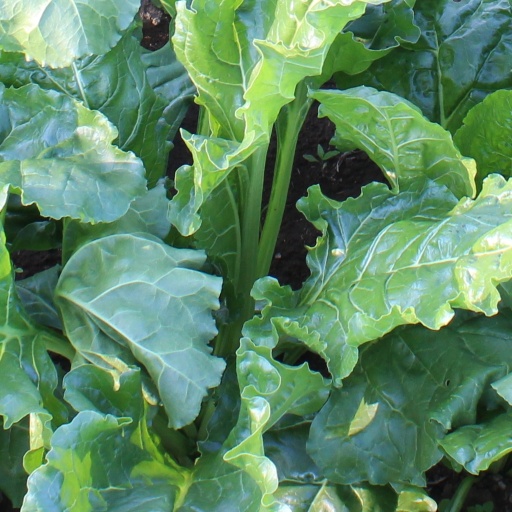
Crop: sugar beet